Lewis Foreman Day

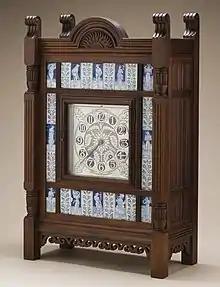
Aesthetic Movement clock by Day for Howell James & Co., c. 1878, Cherry case, ceramic and aluminum. LACMA

Lewis Foreman Day (29 January 1845 – 18 April 1910) was a British decorative artist and industrial designer and an important figure in the Arts and Crafts movement.